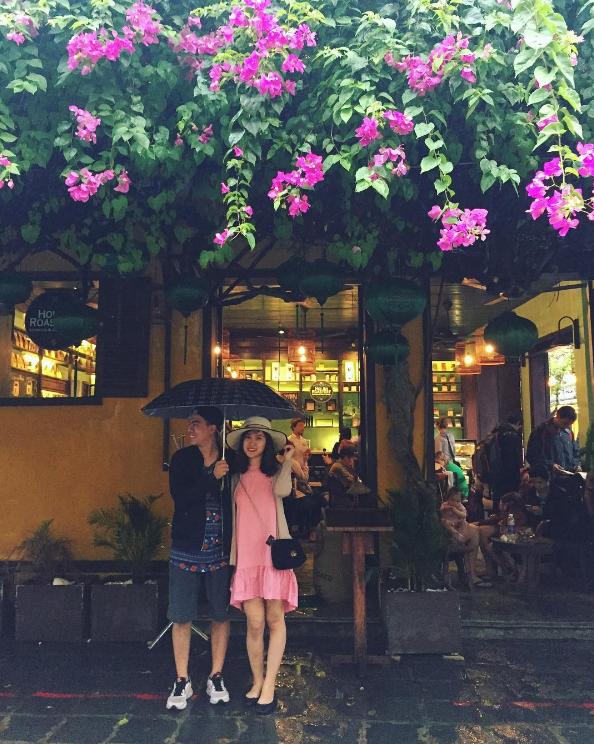
có một cặp đôi đang đứng cùng nhau dưới một chiếc ô